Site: brandenburg
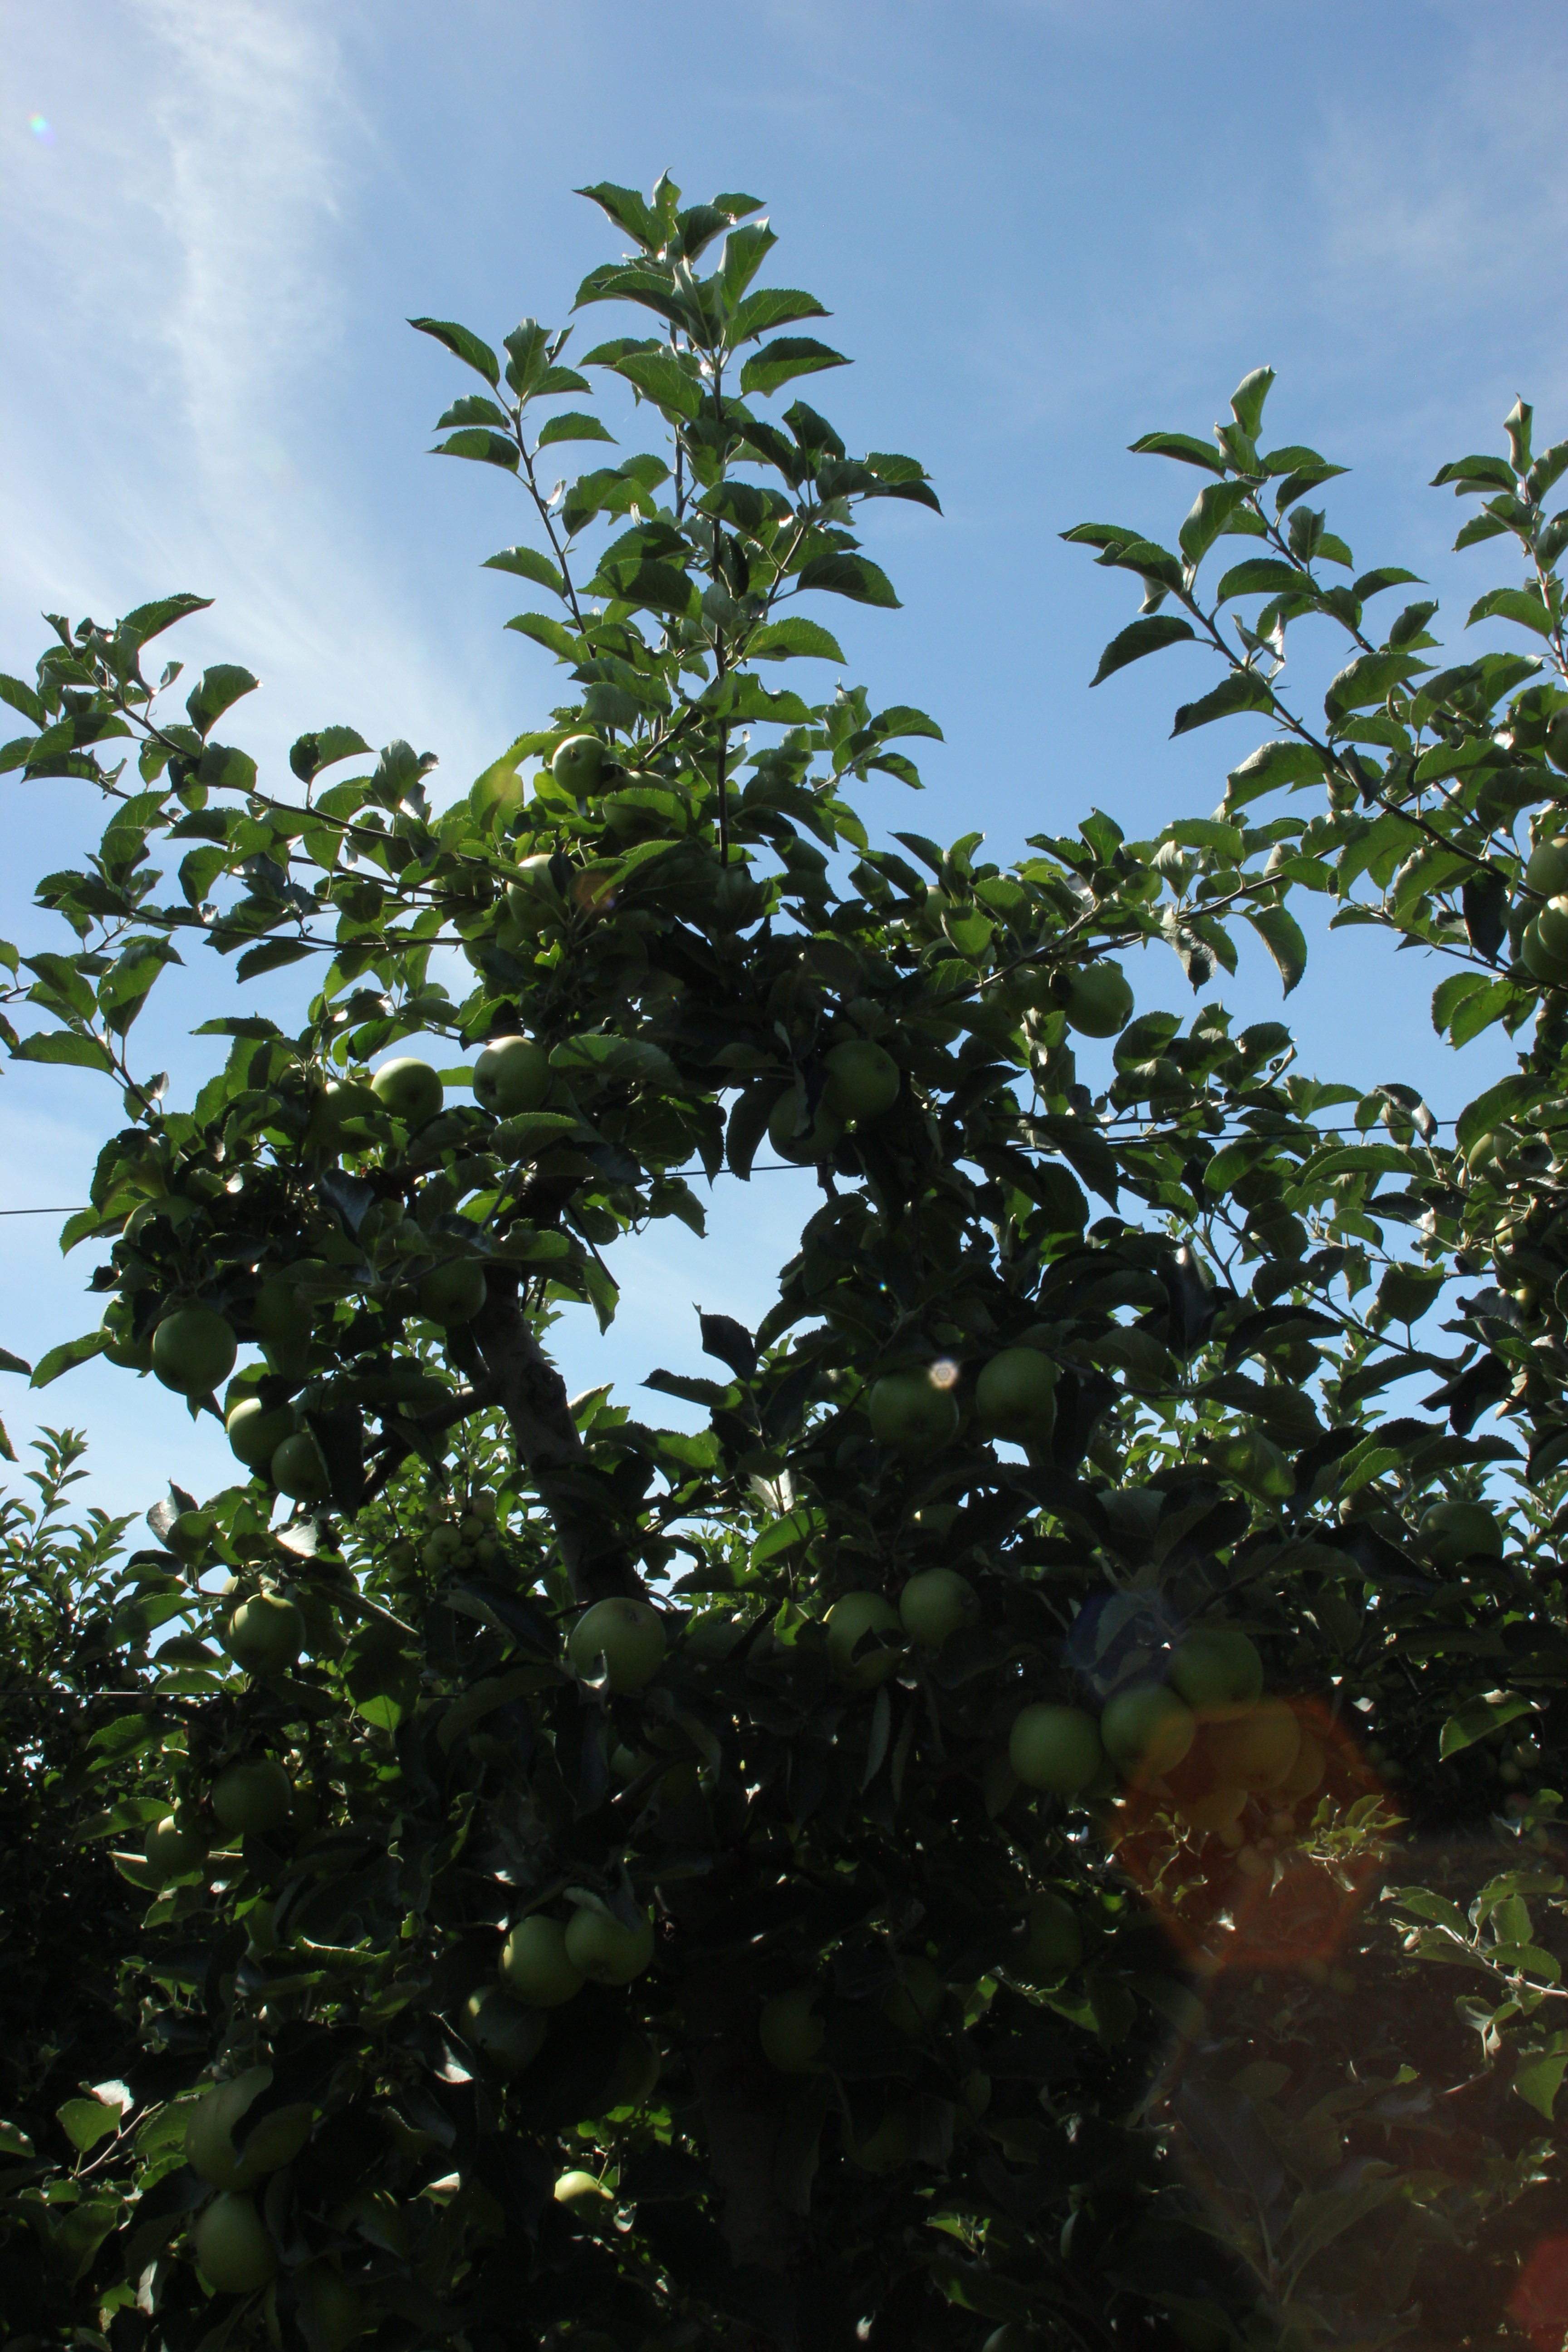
Growth stage (BBCH 77): Development of fruit